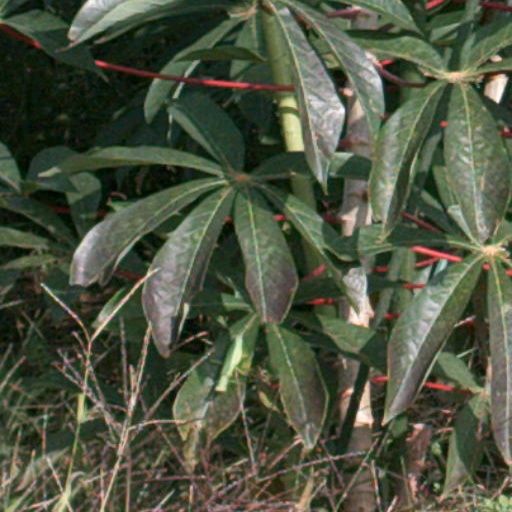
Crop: cassava